Helmut Zobl

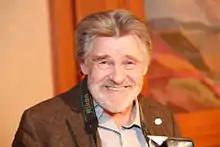
Helmut Zobl in 2015

Helmut Zobl (born 6 May 1941 at Schwarzach im Pongau, Austria) is an Austrian medallist living in Vienna.